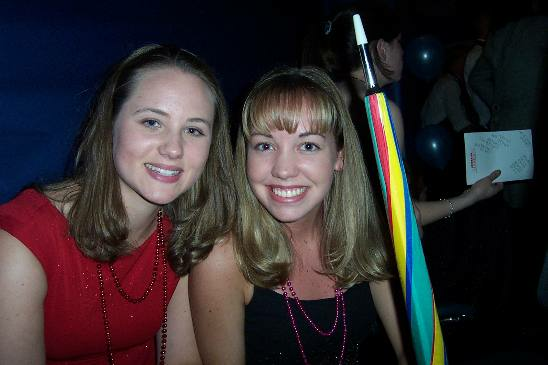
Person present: Yes